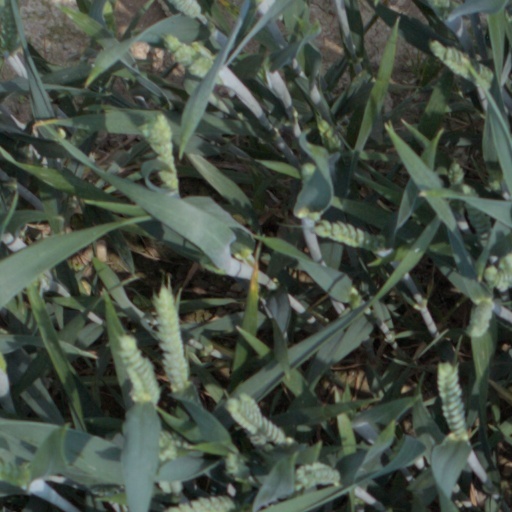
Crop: wheat